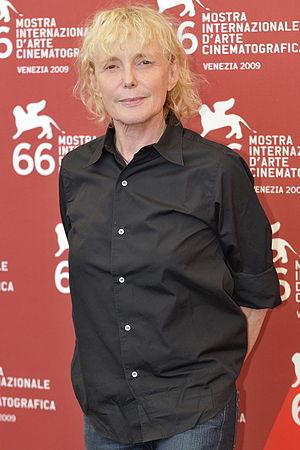
L'Institut des hautes études cinématographiques est une école française de cinéma, basée à Paris, active entre 1943 et 1986. Elle est intégrée à La Femis en 1988.
Claire Denis, née à Paris le 21 avril 1946 ou 1948 selon les sources, est une scénariste et réalisatrice française.
Le Festival du cinéma américain de Deauville 2011, la 37ᵉ édition du festival, et s'est déroulé du 2 au 11 septembre 2011.